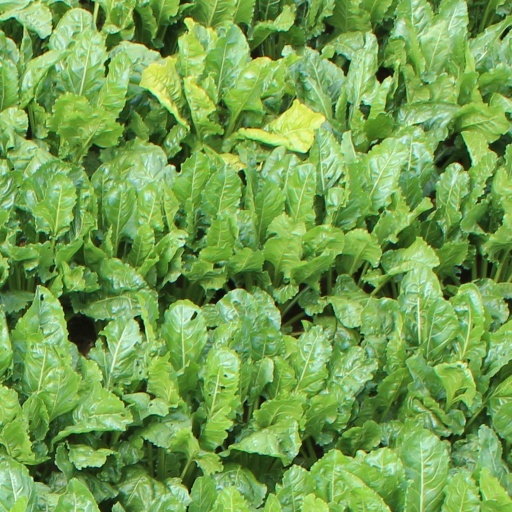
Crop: sugar beet